John Heitinga

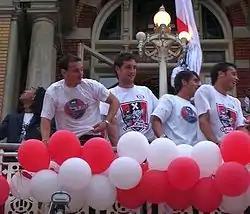
Heitinga (right, with Urby Emanuelson, Wesley Sneijder, Maarten Stekelenburg, and Zdeněk Grygera) played for Ajax from 2001 to 2008.

Heitinga was part of the Ajax youth team, before making his debut for the first team on 26 August 2001 against Feyenoord. He was part a new wave of talent that fielded the likes of homegrown stars Rafael van der Vaart and Wesley Sneijder, as well as Zlatan Ibrahimović and Cristian Chivu. He was featured in a documentary entitled "" alongside Ajax academy pupils Gregory van der Wiel, Mitchell Donald, Jeffrey Sarpong, Donovan Slijngard, Nordin Amrabat, Evander Sno and Jeremain Lens.